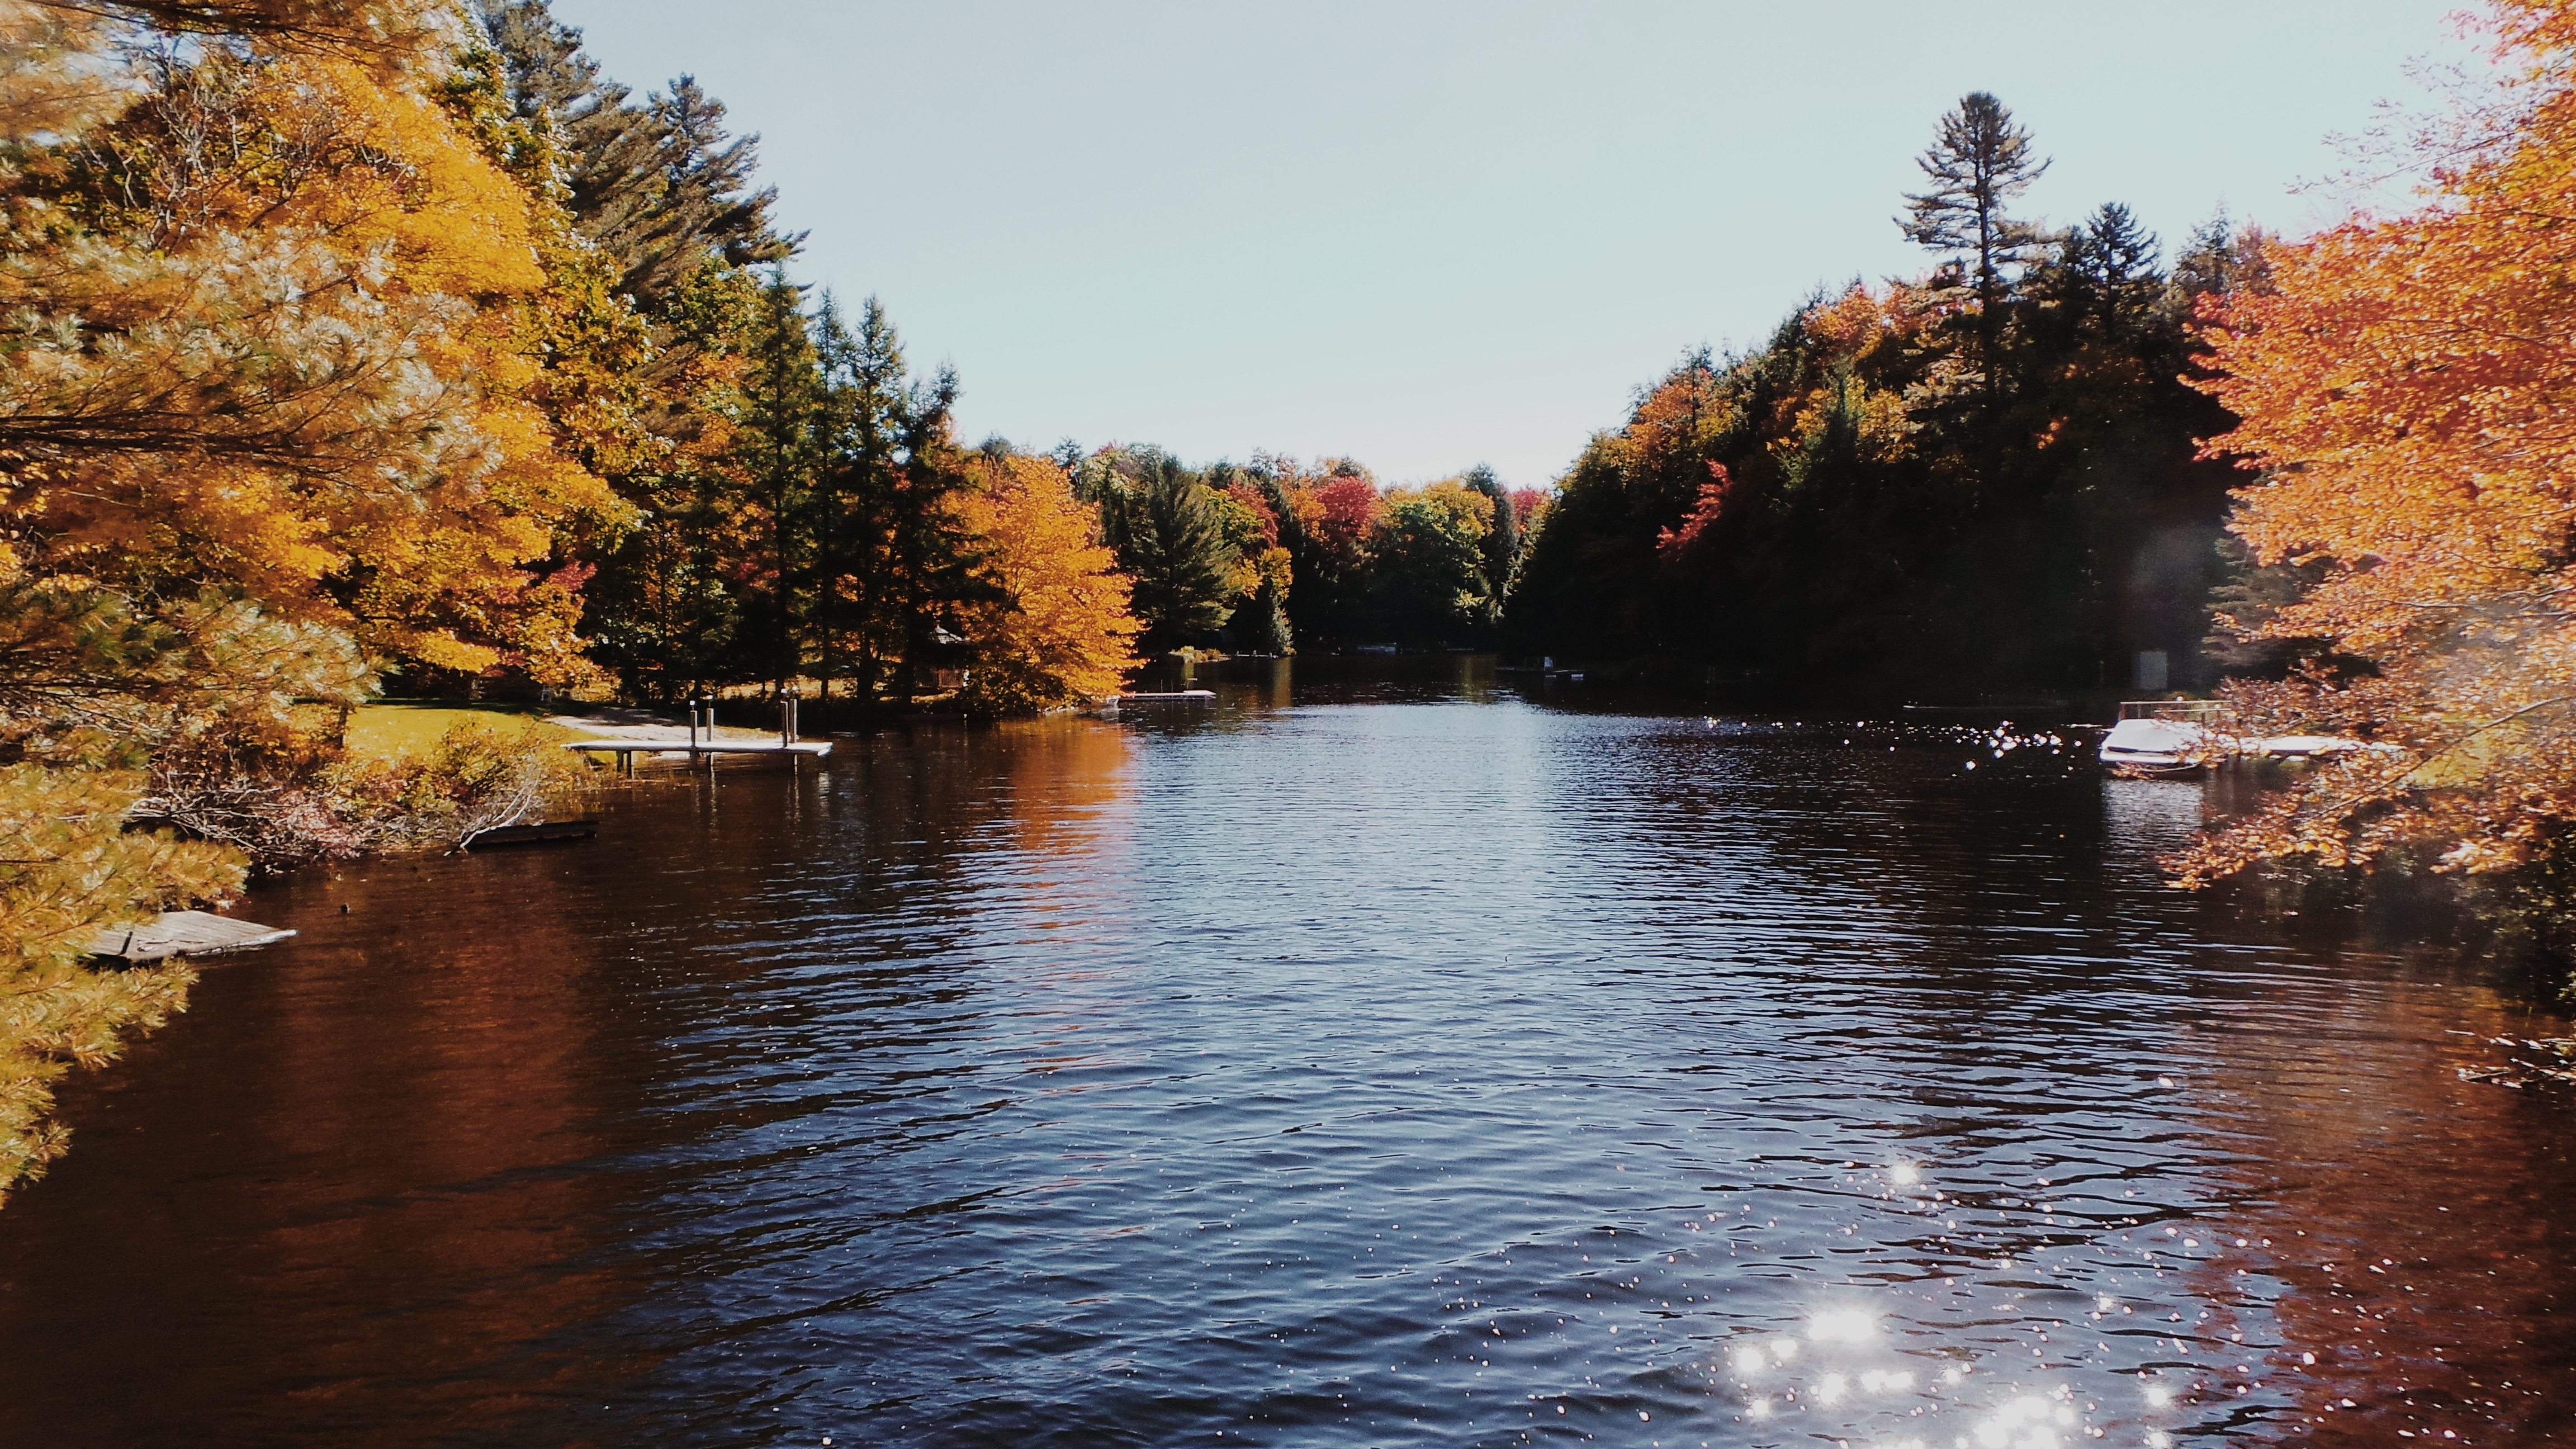
landscape, tree, water, nature, leaf, lake, river, pond, stream, reflection, autumn, season, waterway, body of water